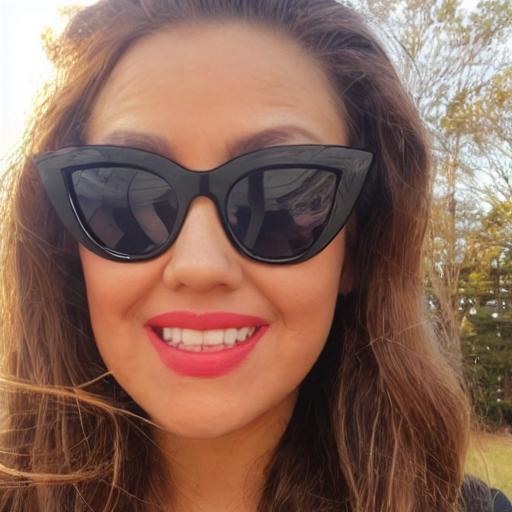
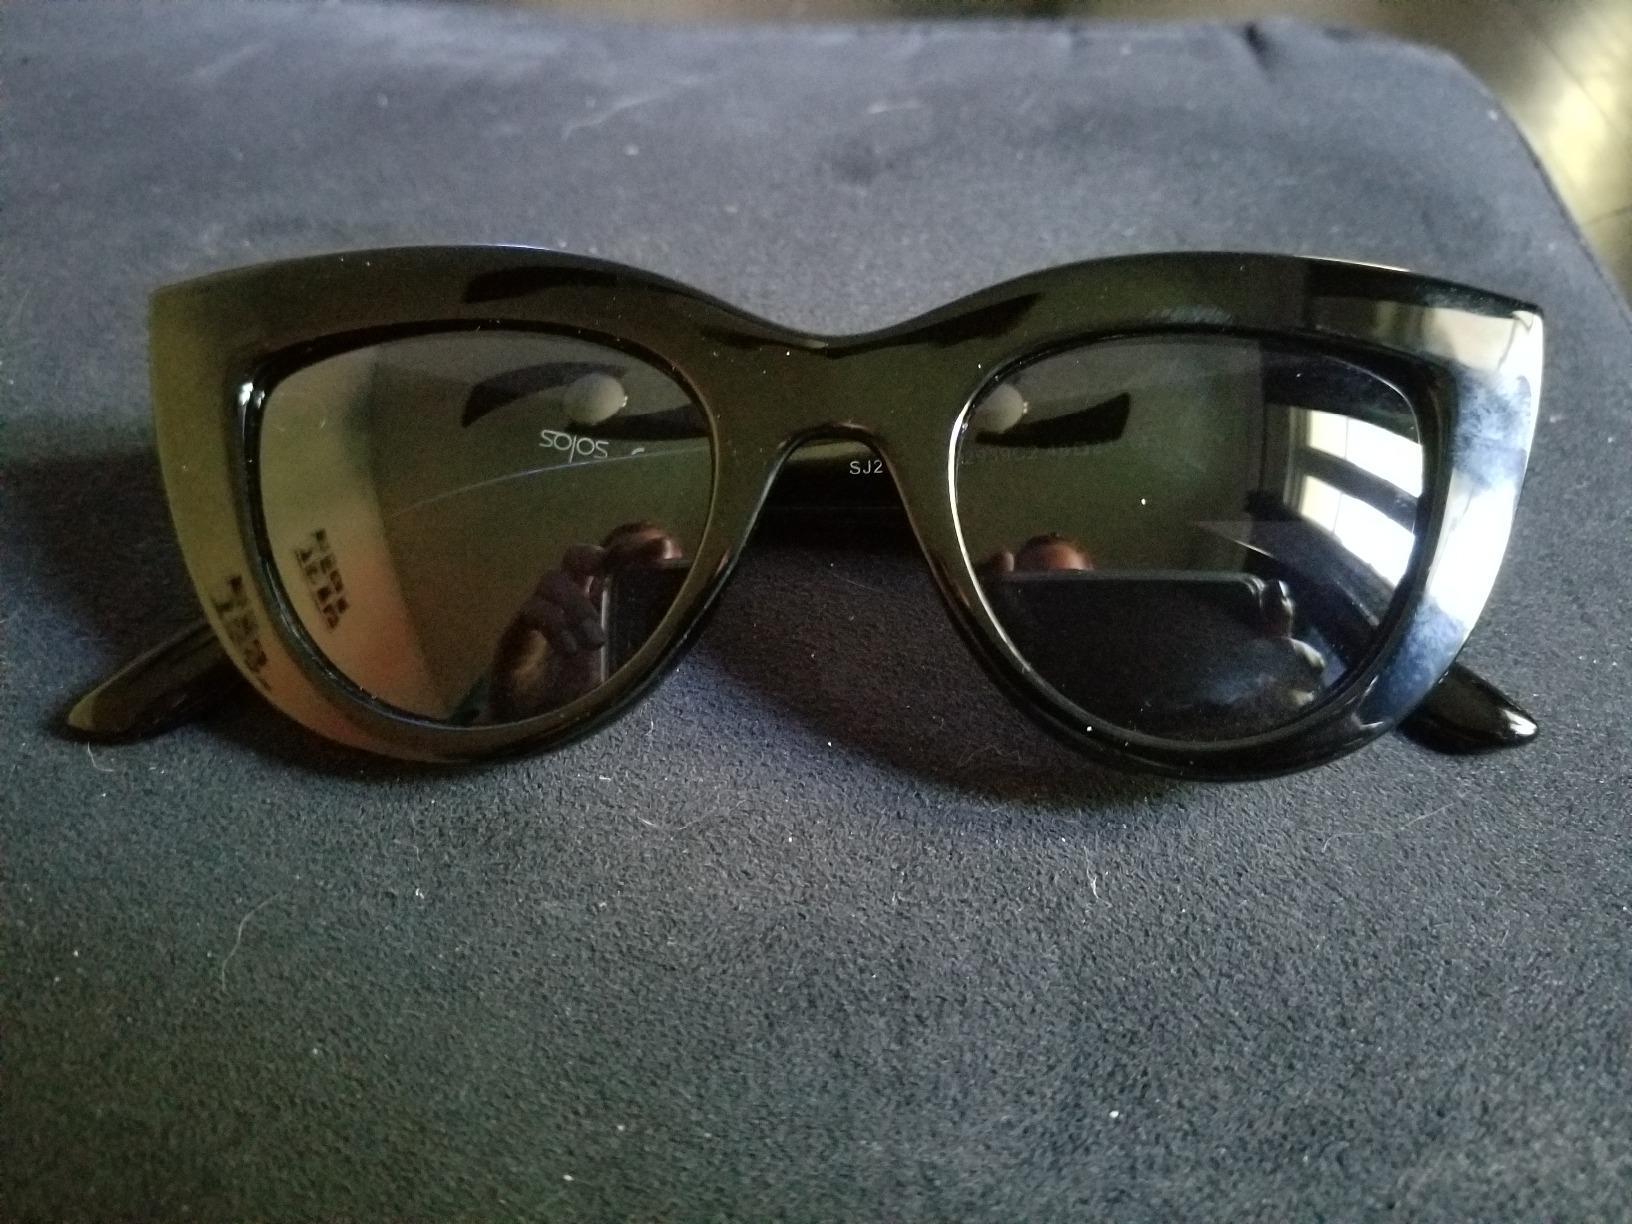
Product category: accessories_sunglasses
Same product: no